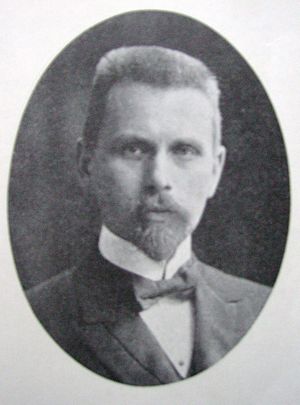
Karl Hildebrand
Karl Hildebrand
Karl Emil Hildebrand var en svensk historiker, forfatter og politiker. Han var søn af Hans Hildebrand og Elin Maria Charlotta Martin. Han giftede sig i 1900 med Elisabeth af Geijerstam og blev far til Karl-Gustaf Hildebrand og Kerstin Hildebrand, Stig Sahlins hustru.